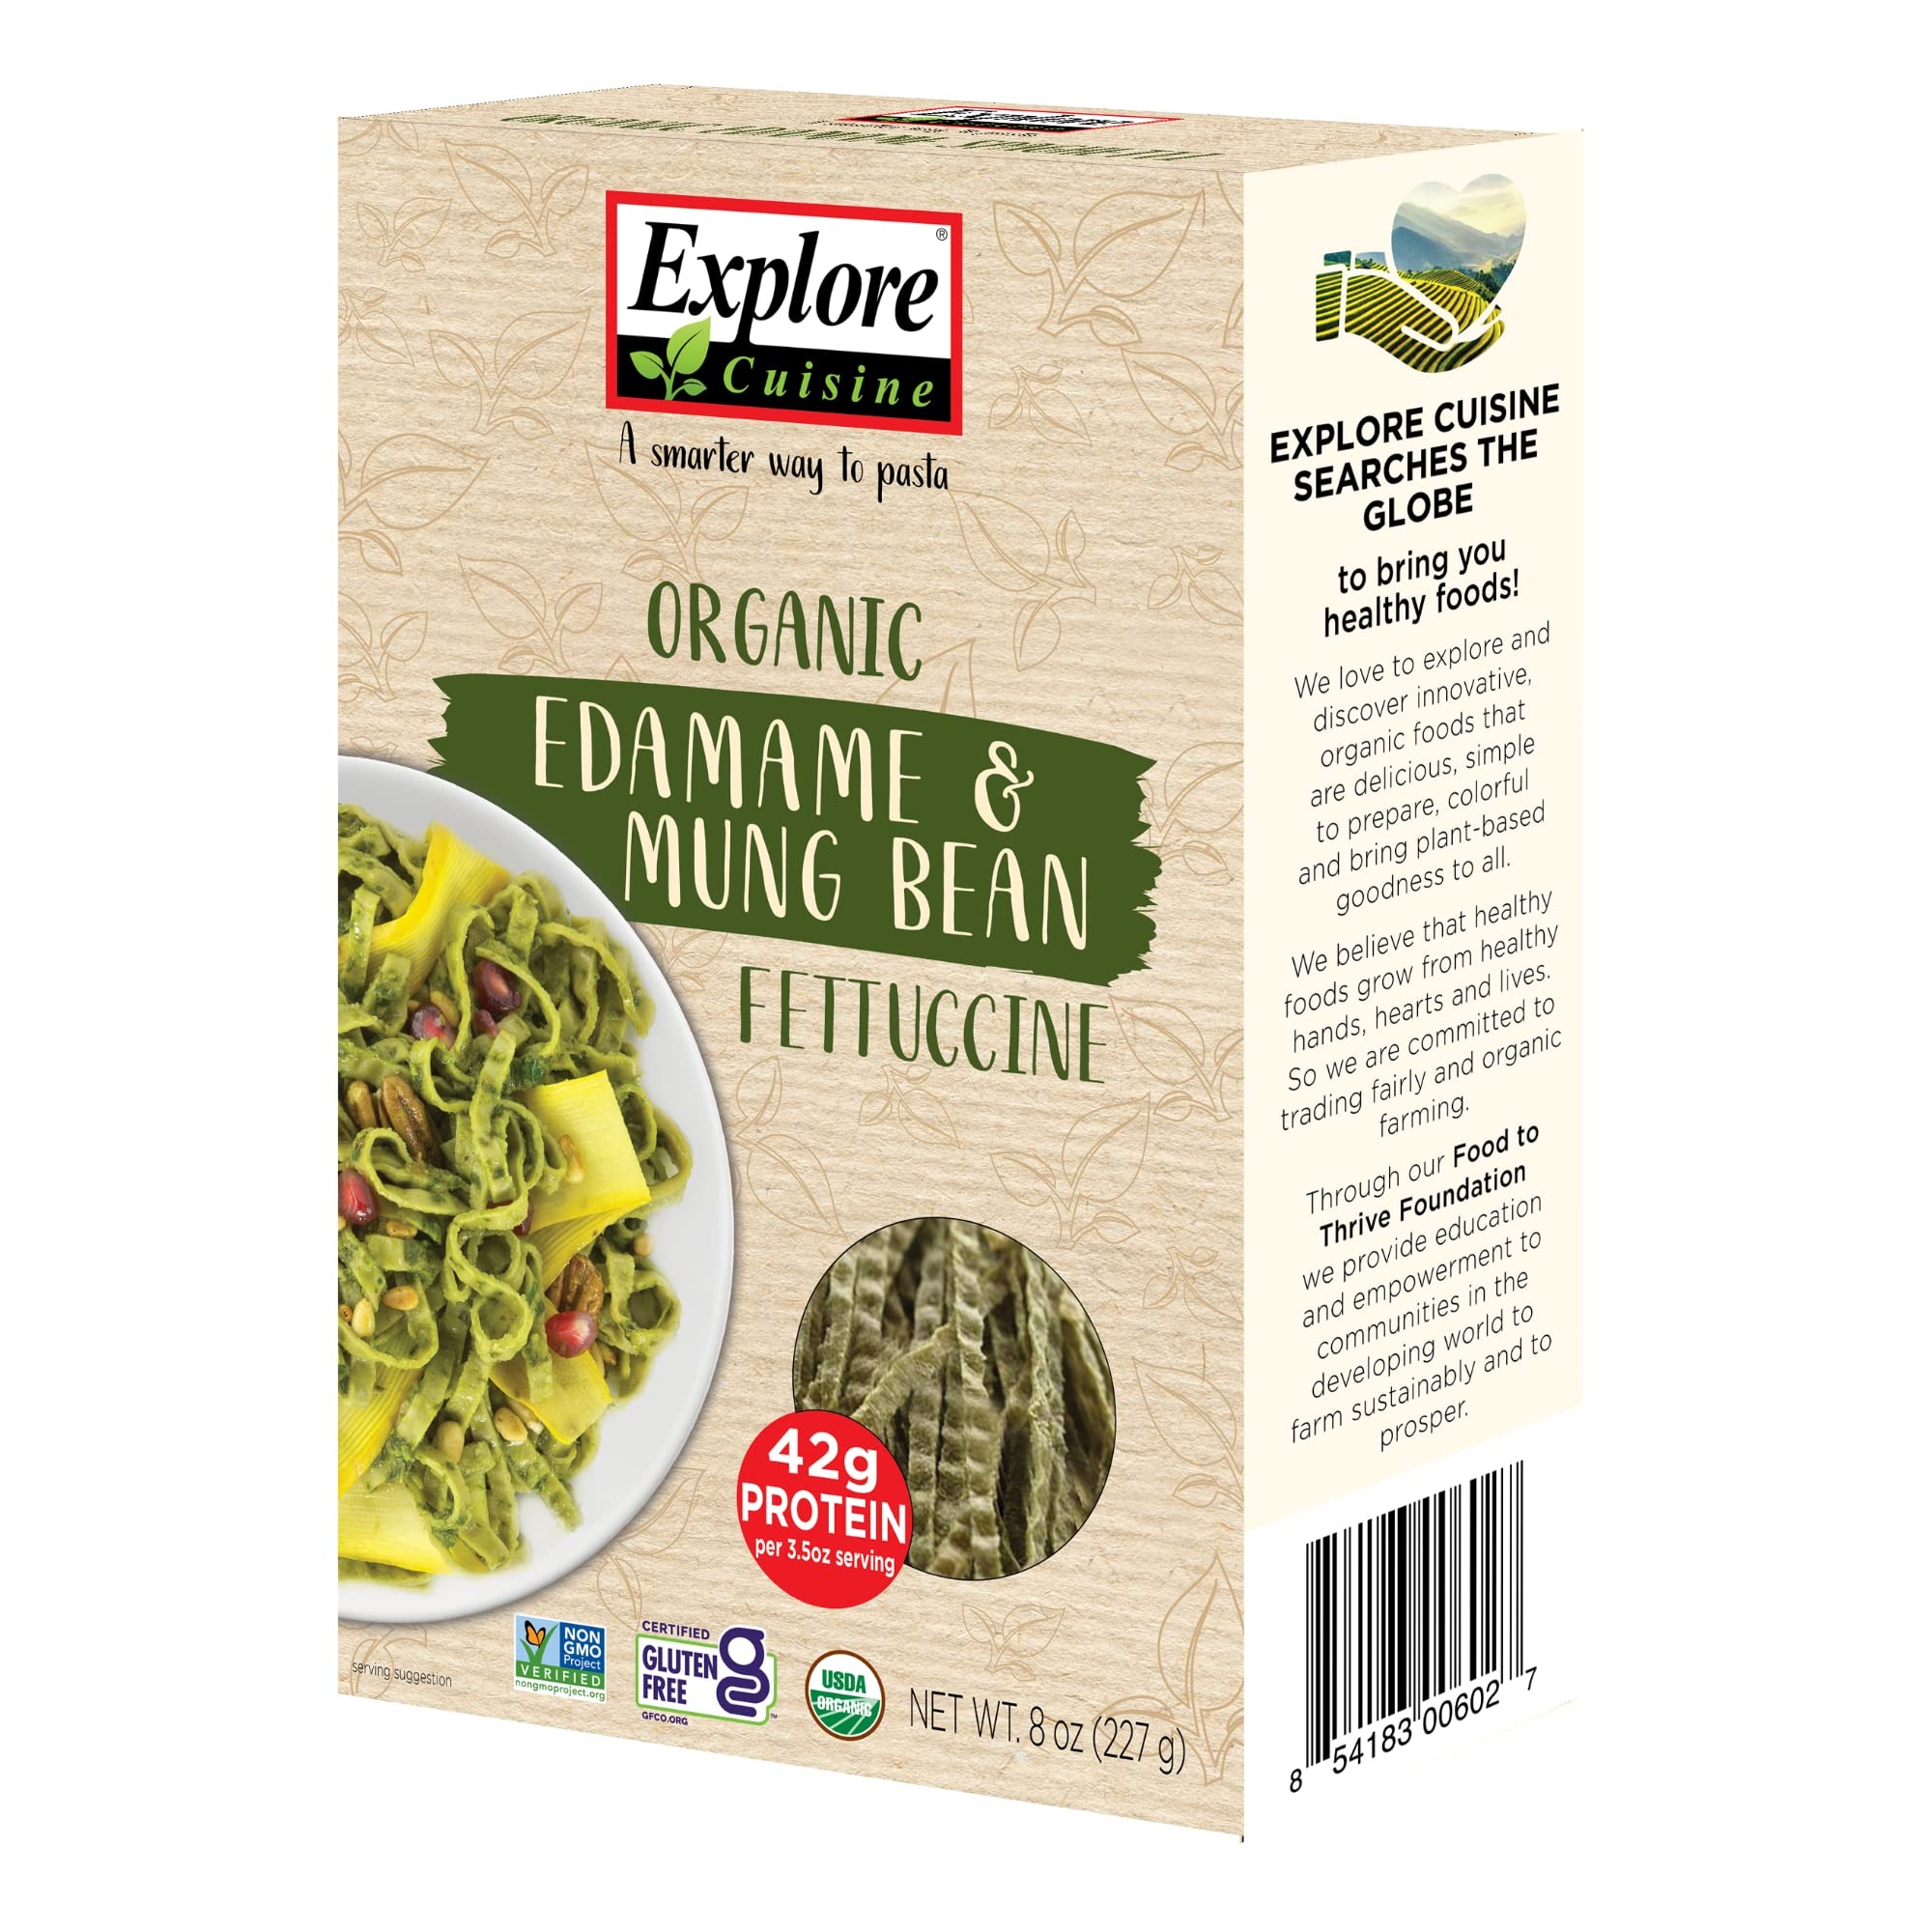
Item Name: Explore Cuisine Organic Edamame & Mung Bean Fettuccine - 8 oz, Pack of 2 - Easy-to-Make Pasta - High in Plant-Based Protein - Non-GMO, Gluten Free, Vegan, Kosher - 8 Total Servings
Value: 16.0
Unit: Ounce

Price: 5.395